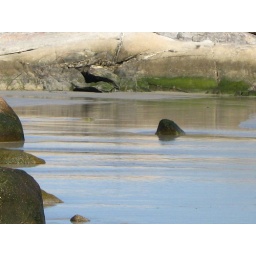
Seals were swimming in the clear, very cold water just to the right of the frame.